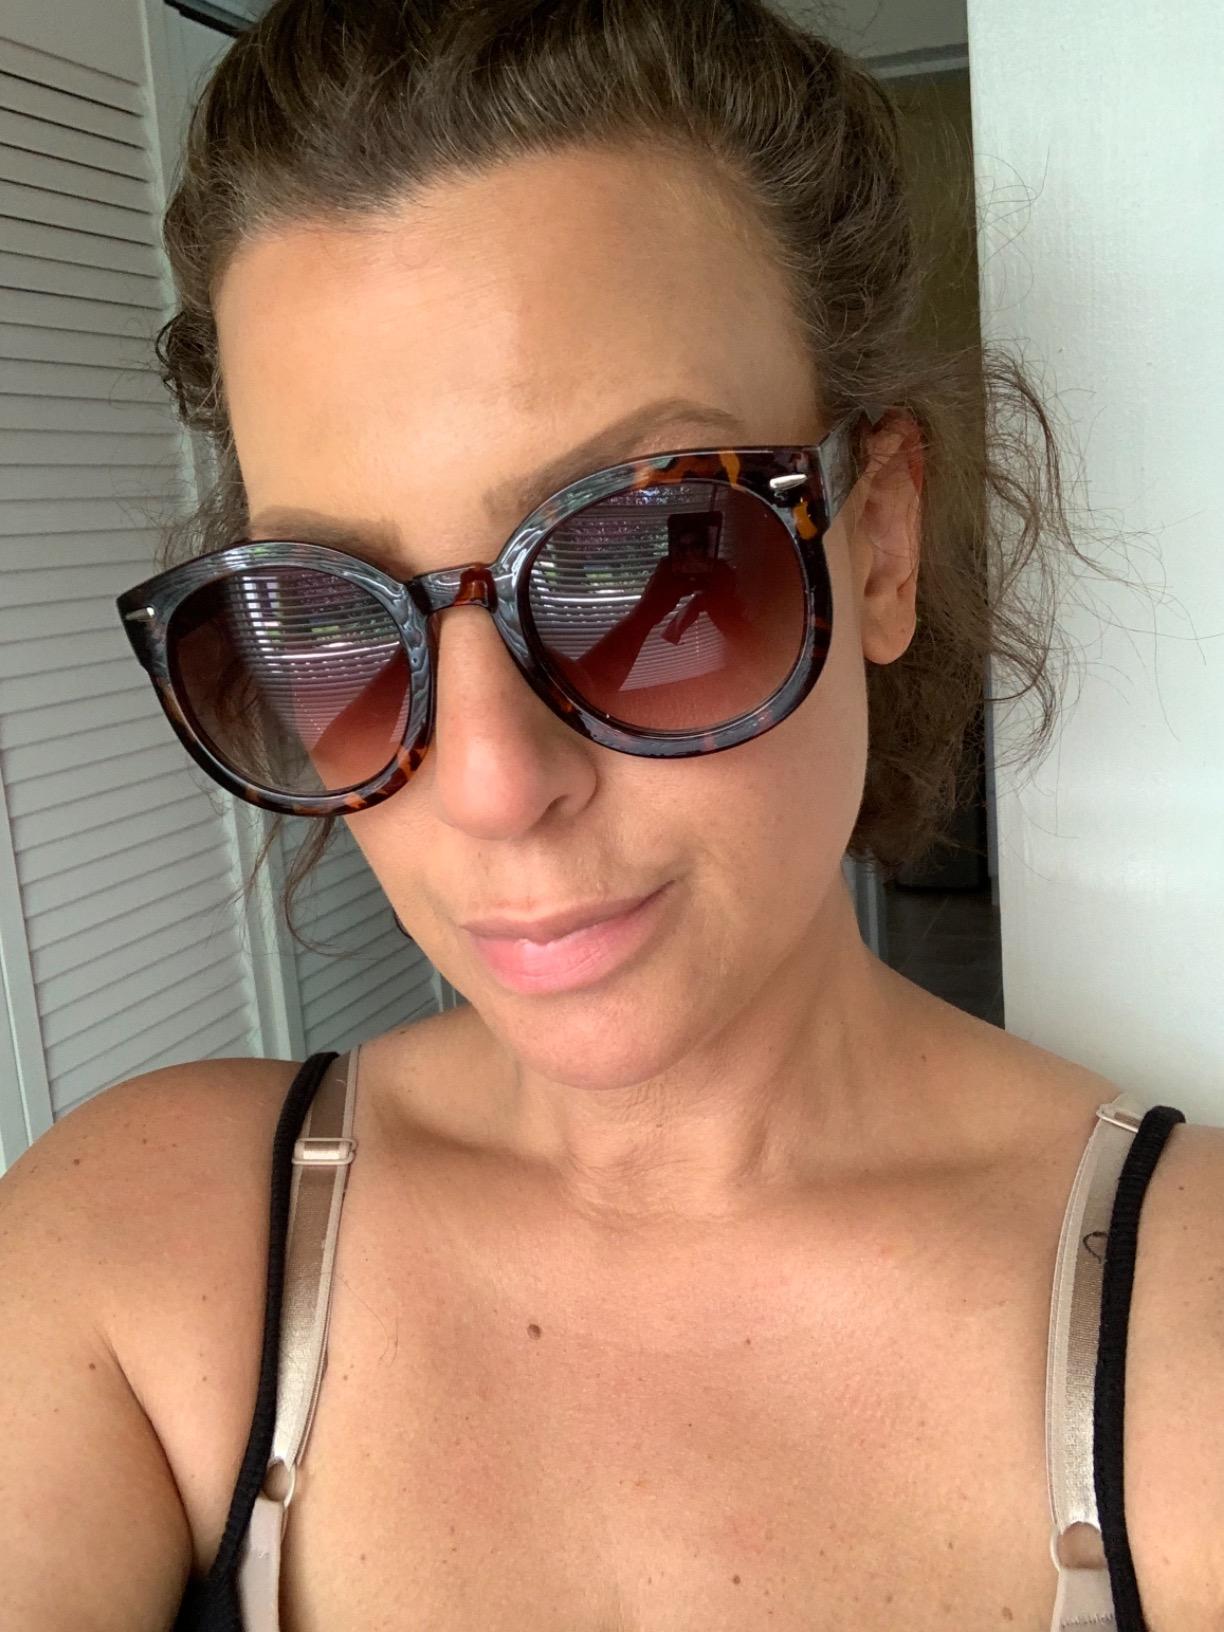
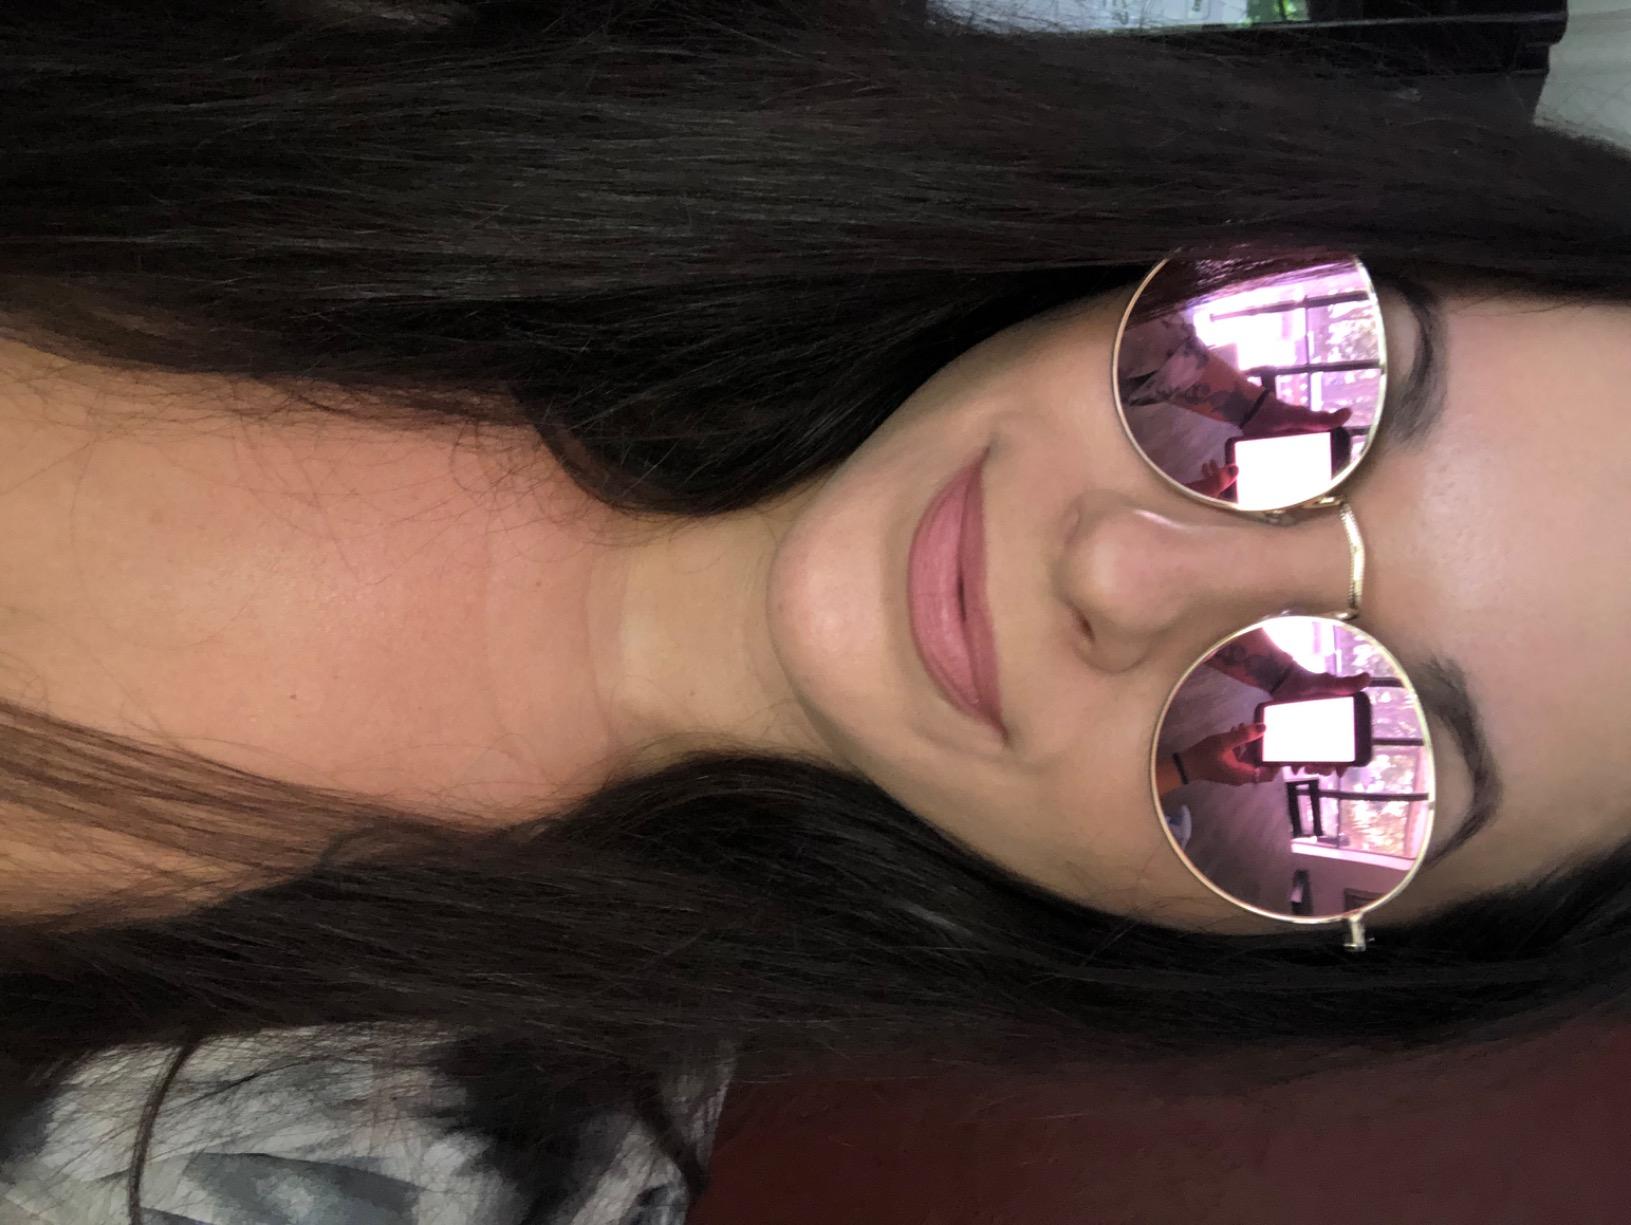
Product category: accessories_sunglasses
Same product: no